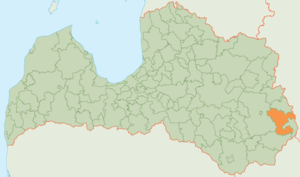
Ludza est un novads de Lettonie, situé dans la région de Latgale. En 2009, sa population est de 15 986 habitants.